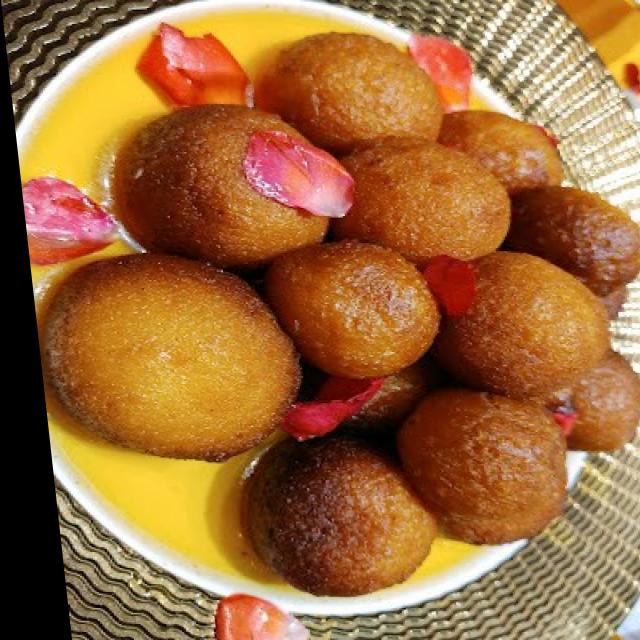
Dish: gulab_jamun